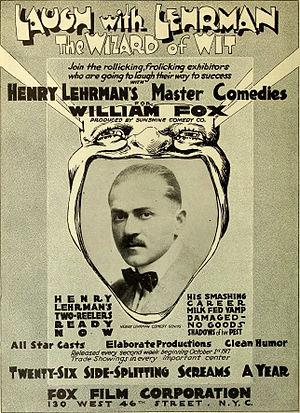
Henry Lehrman né le 30 mars 1886 à Vienne, en Autriche, et mort le 7 novembre 1946 à Hollywood, en Californie, est un cinéaste, acteur, scénariste et producteur austro-américain.